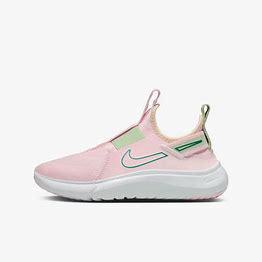
Brand: Nike
Model: Flex Plus